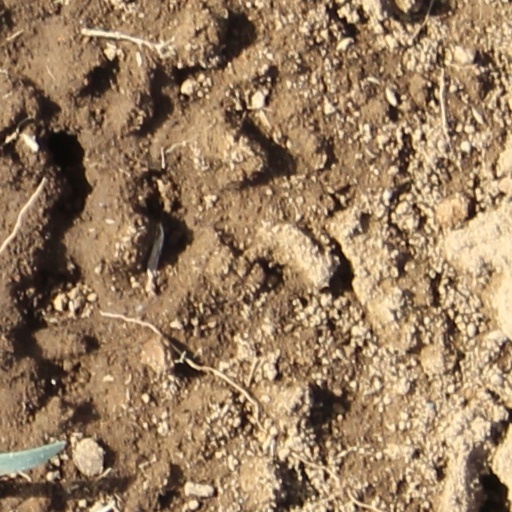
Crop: wheat